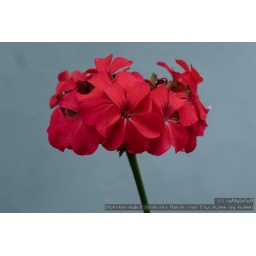
Bunch of cute little red ones, looking anxiously in all directions, keeping a watch perhaps. :)